East Neuk

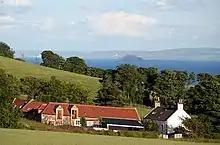
The East Neuk of Fife, looking out over the Firth of Forth to East Lothian, with the Bass Rock in the centre

The East Neuk or East Neuk of Fife is an area of the coast of Fife, Scotland.